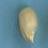
Maize quality: Good